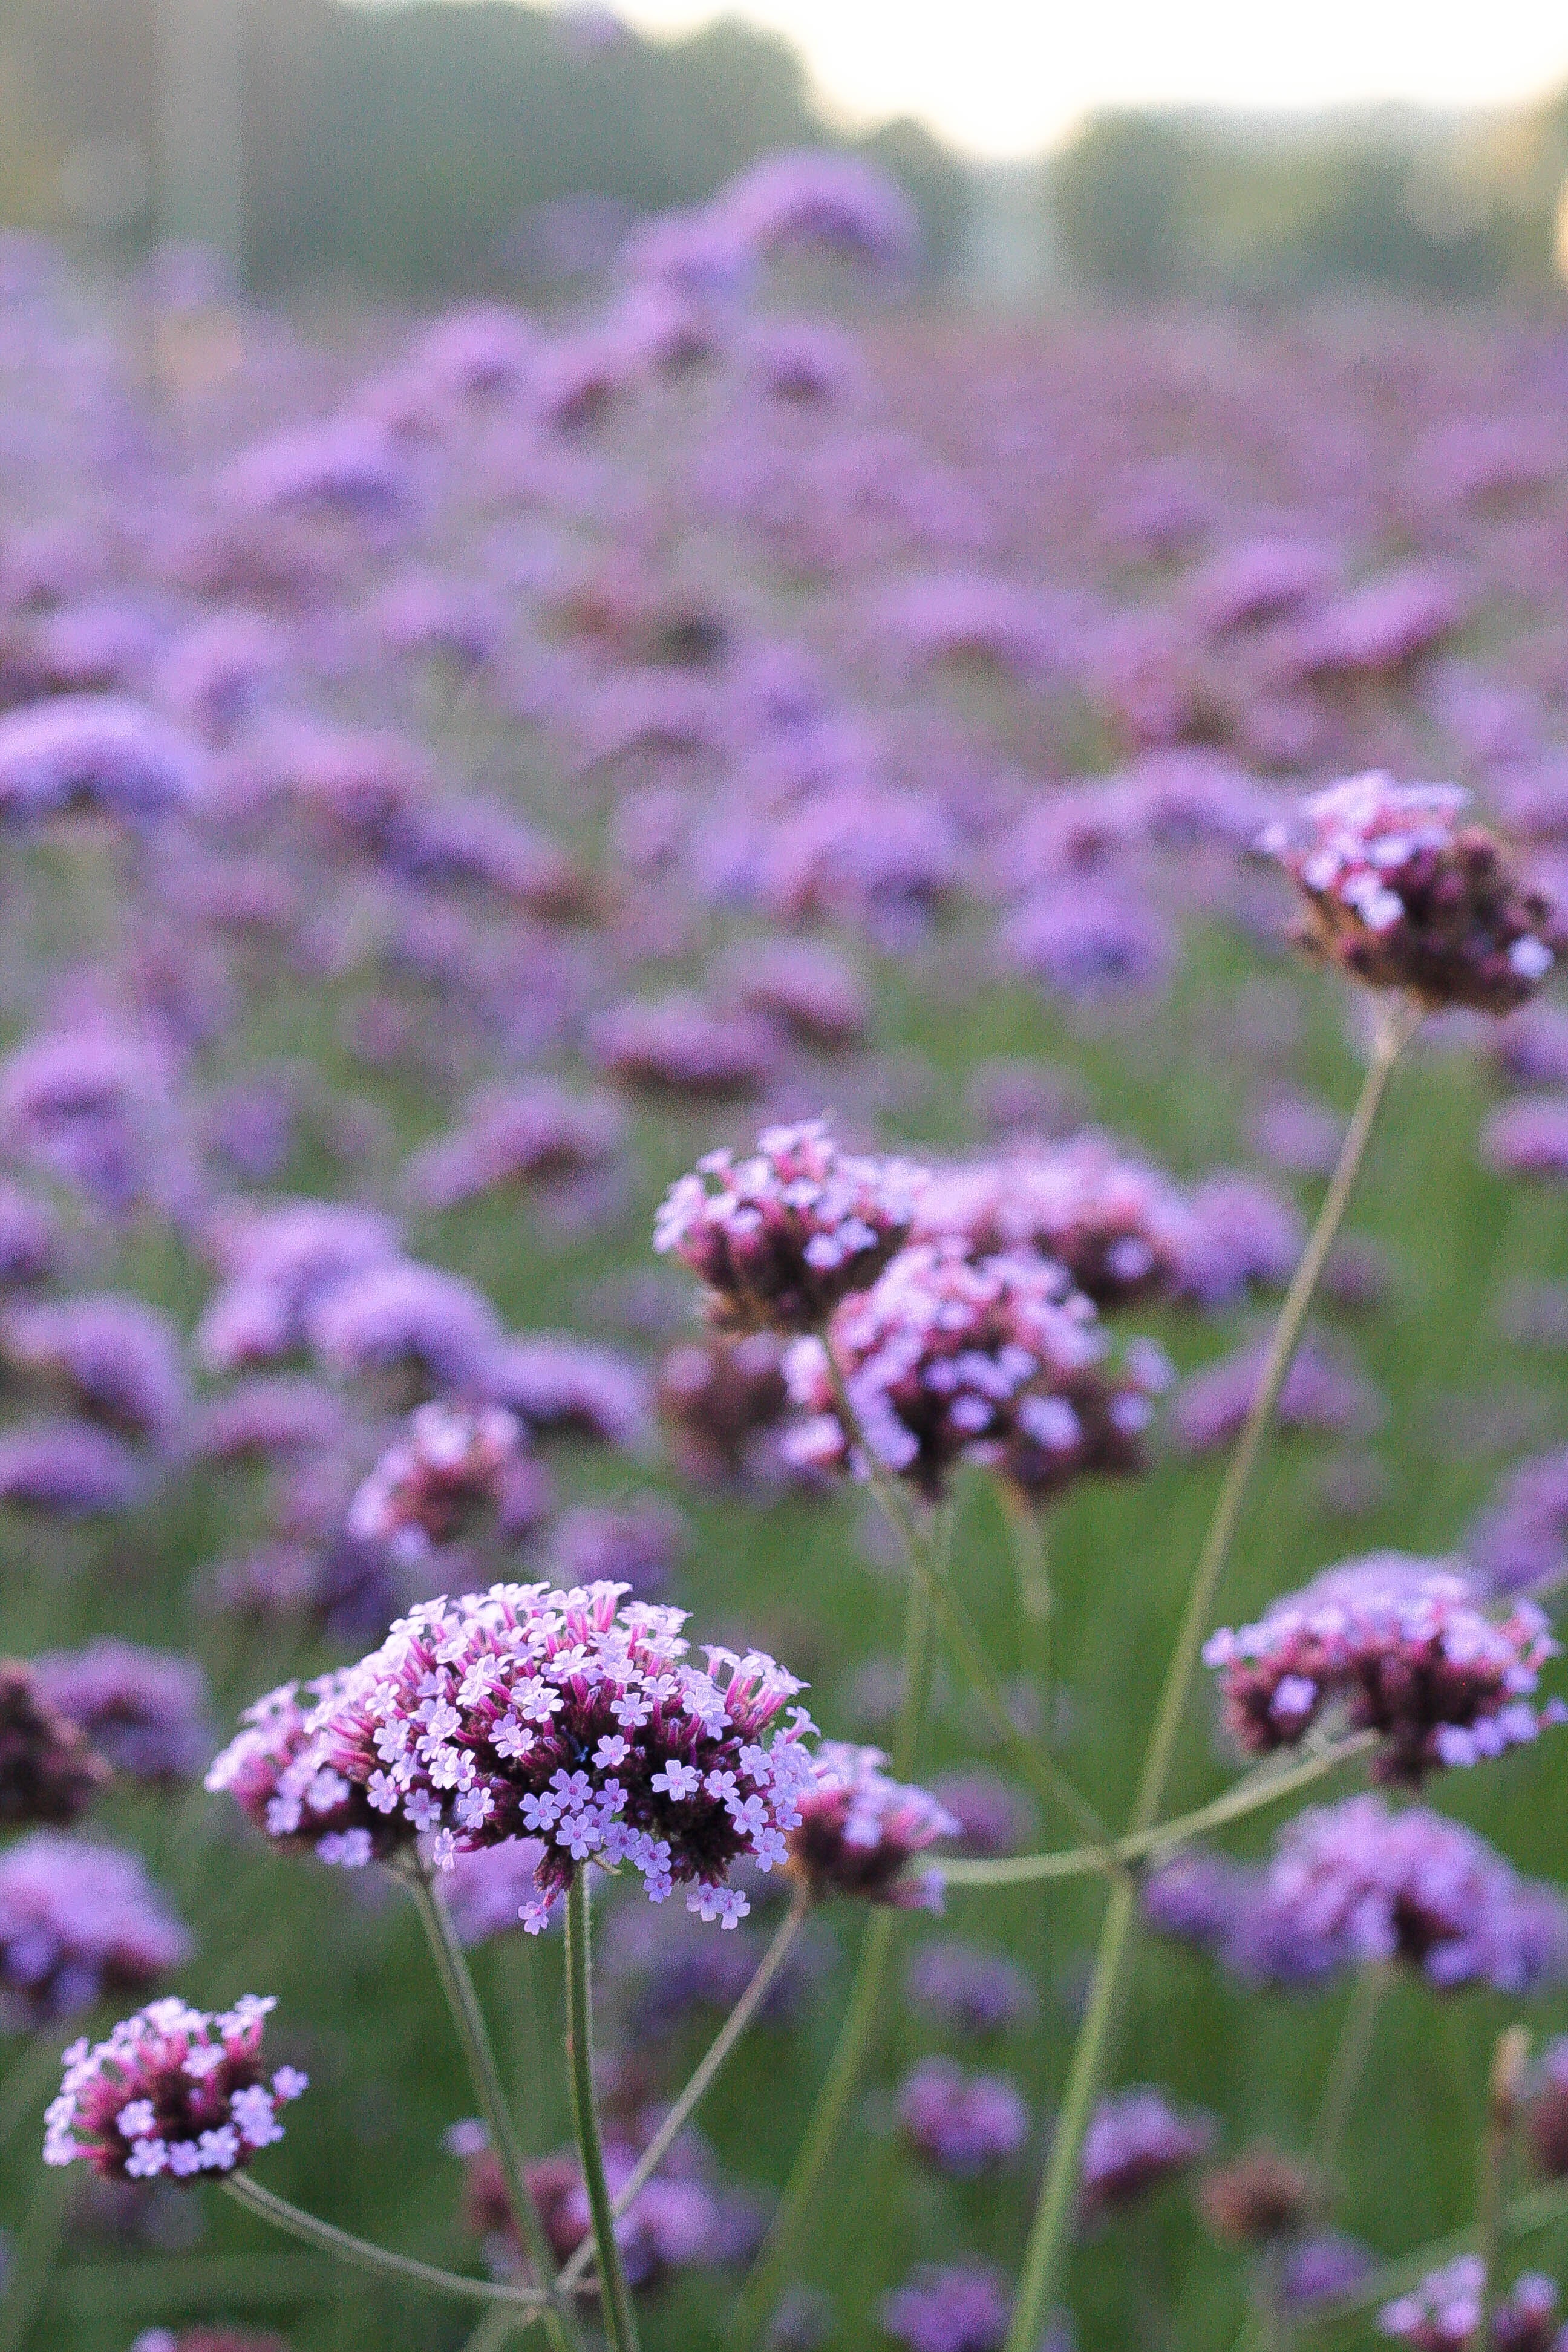
plant, field, meadow, prairie, flower, herb, botany, flora, lavender, wildflower, yarrow, flowering plant, daisy family, annual plant, land plant, english lavender